Jamie Delgado

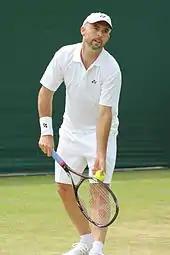
Jamie Delgado playing at the 2013 Wimbledon Championships

In January Delgado competed at the Australian Open where he partnered Jonathan Marray. They lost in the first round to the sixth seeds Mariusz Fyrstenberg and Marcin Matkowski in straight sets 6–4, 6–4.